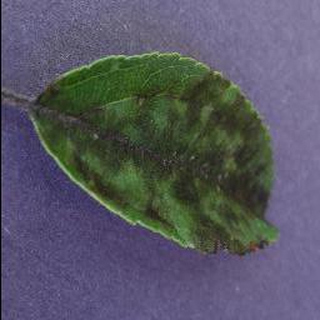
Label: apple_apple_scab